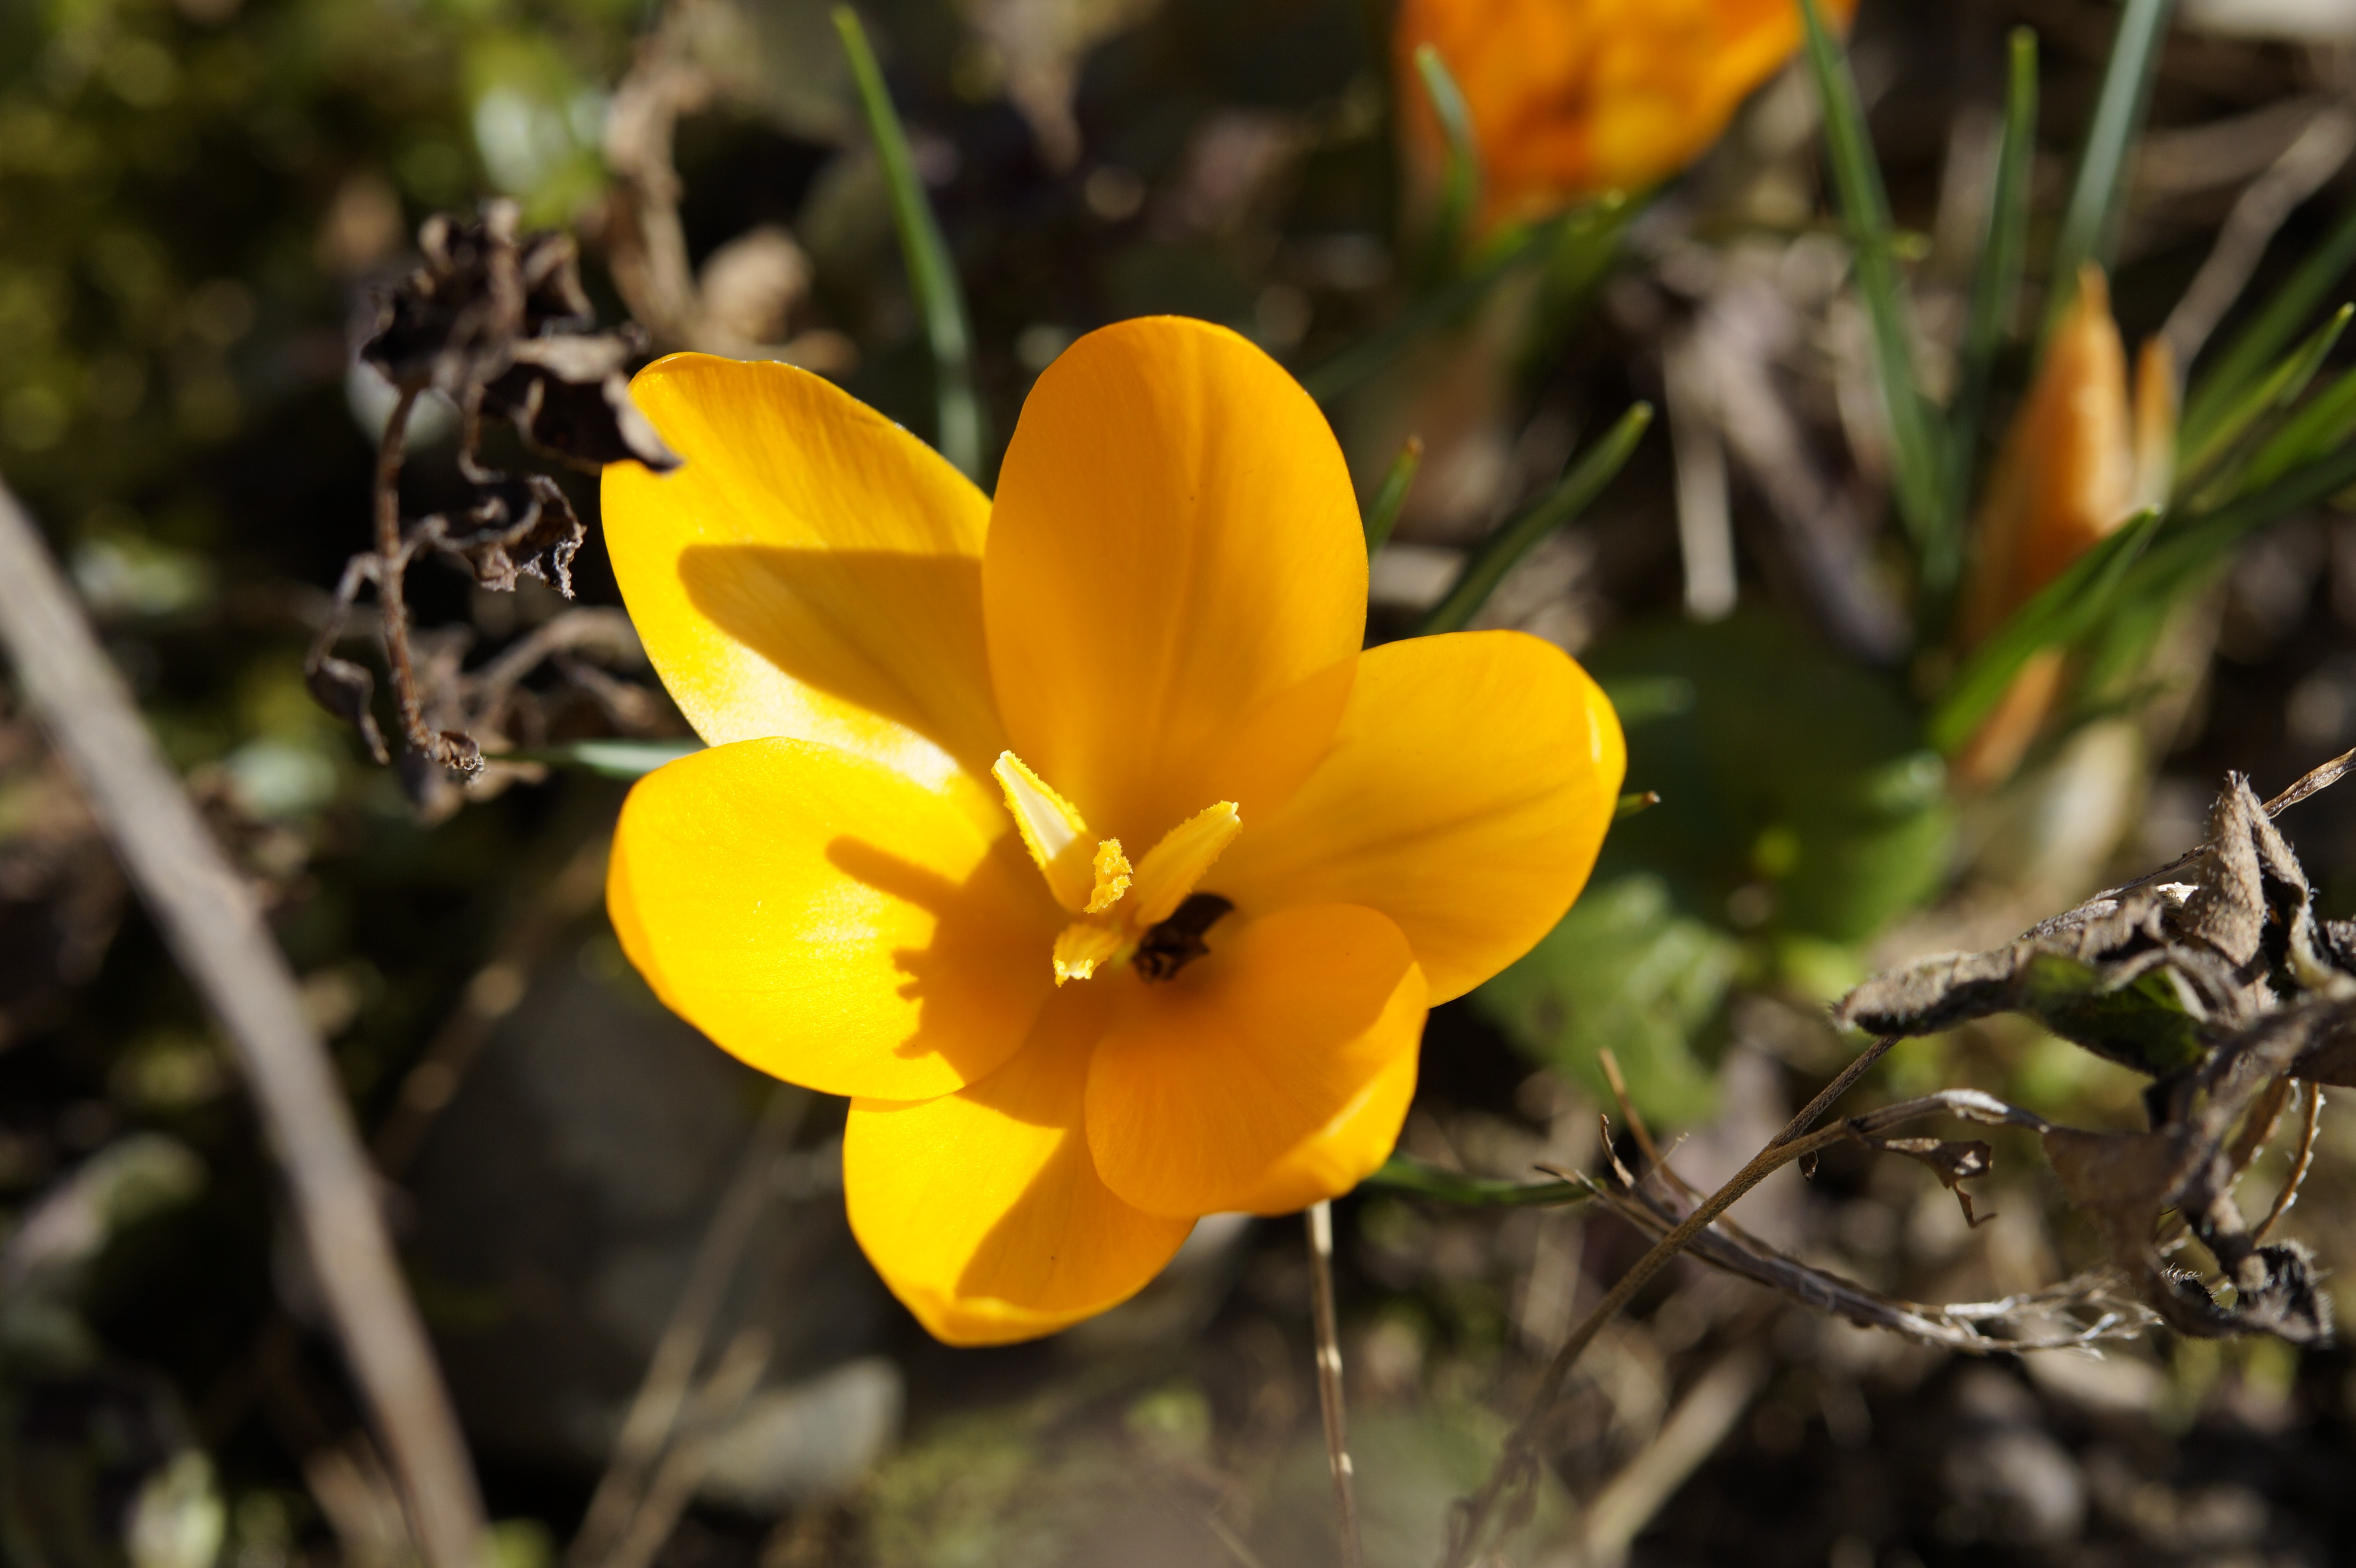
nature, blossom, plant, flower, petal, bloom, spring, botany, yellow, flora, wildflower, crocus, macro photography, harbinger of spring, flowering plant, land plant